Big Man on Hippocampus

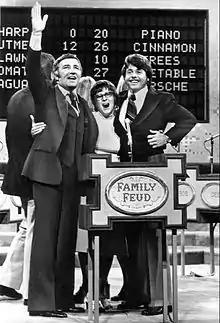
The Griffins compete on "Family Feud" and meet host Richard Dawson

The episode contains numerous in-jokes and references to other events. As the episode opens, the family sees an announcement about auditions for the game show "Family Feud". Deciding to try out, the family is quickly chosen, along with the family of show writer Steve Callaghan. The segment features a re-creation of the game show's original 1976 set and rules, including host Richard Dawson's practice of kissing the female contestants. As an answer to one of the questions, Peter supplies "the flute that Captain Picard played, first in his imagination, and then in real life, in the episode from """ (which ironically had sold for $48,000 at a Christie's auction in 2006). Then, during the Fast Money round, when Lois was asked to name a favorite holiday, Stewie answered 9/11.